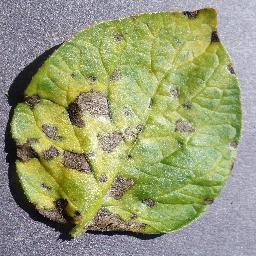
Label: Potato___Early_blight